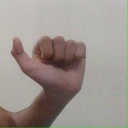
अक्षर: त